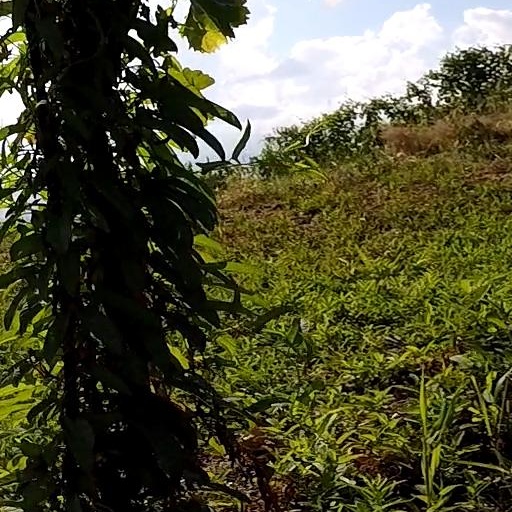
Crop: grape